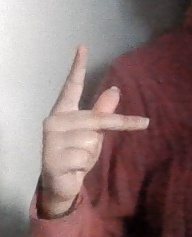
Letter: dha